Doris Willens

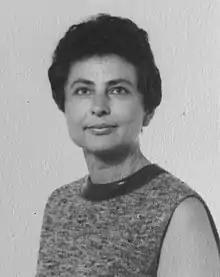
Willens in the 1960s

Doris Willens (August 15, 1924 – July 15, 2021) was an American singer-songwriter, journalist, advertising executive and author. She was a member of the Baby Sitters children's folk music group along with Alan Arkin and Lee Hays, and she wrote "Lonesome Traveler: The Life of Lee Hays" (1988), describing his career with the Almanac Singers and the Weavers.